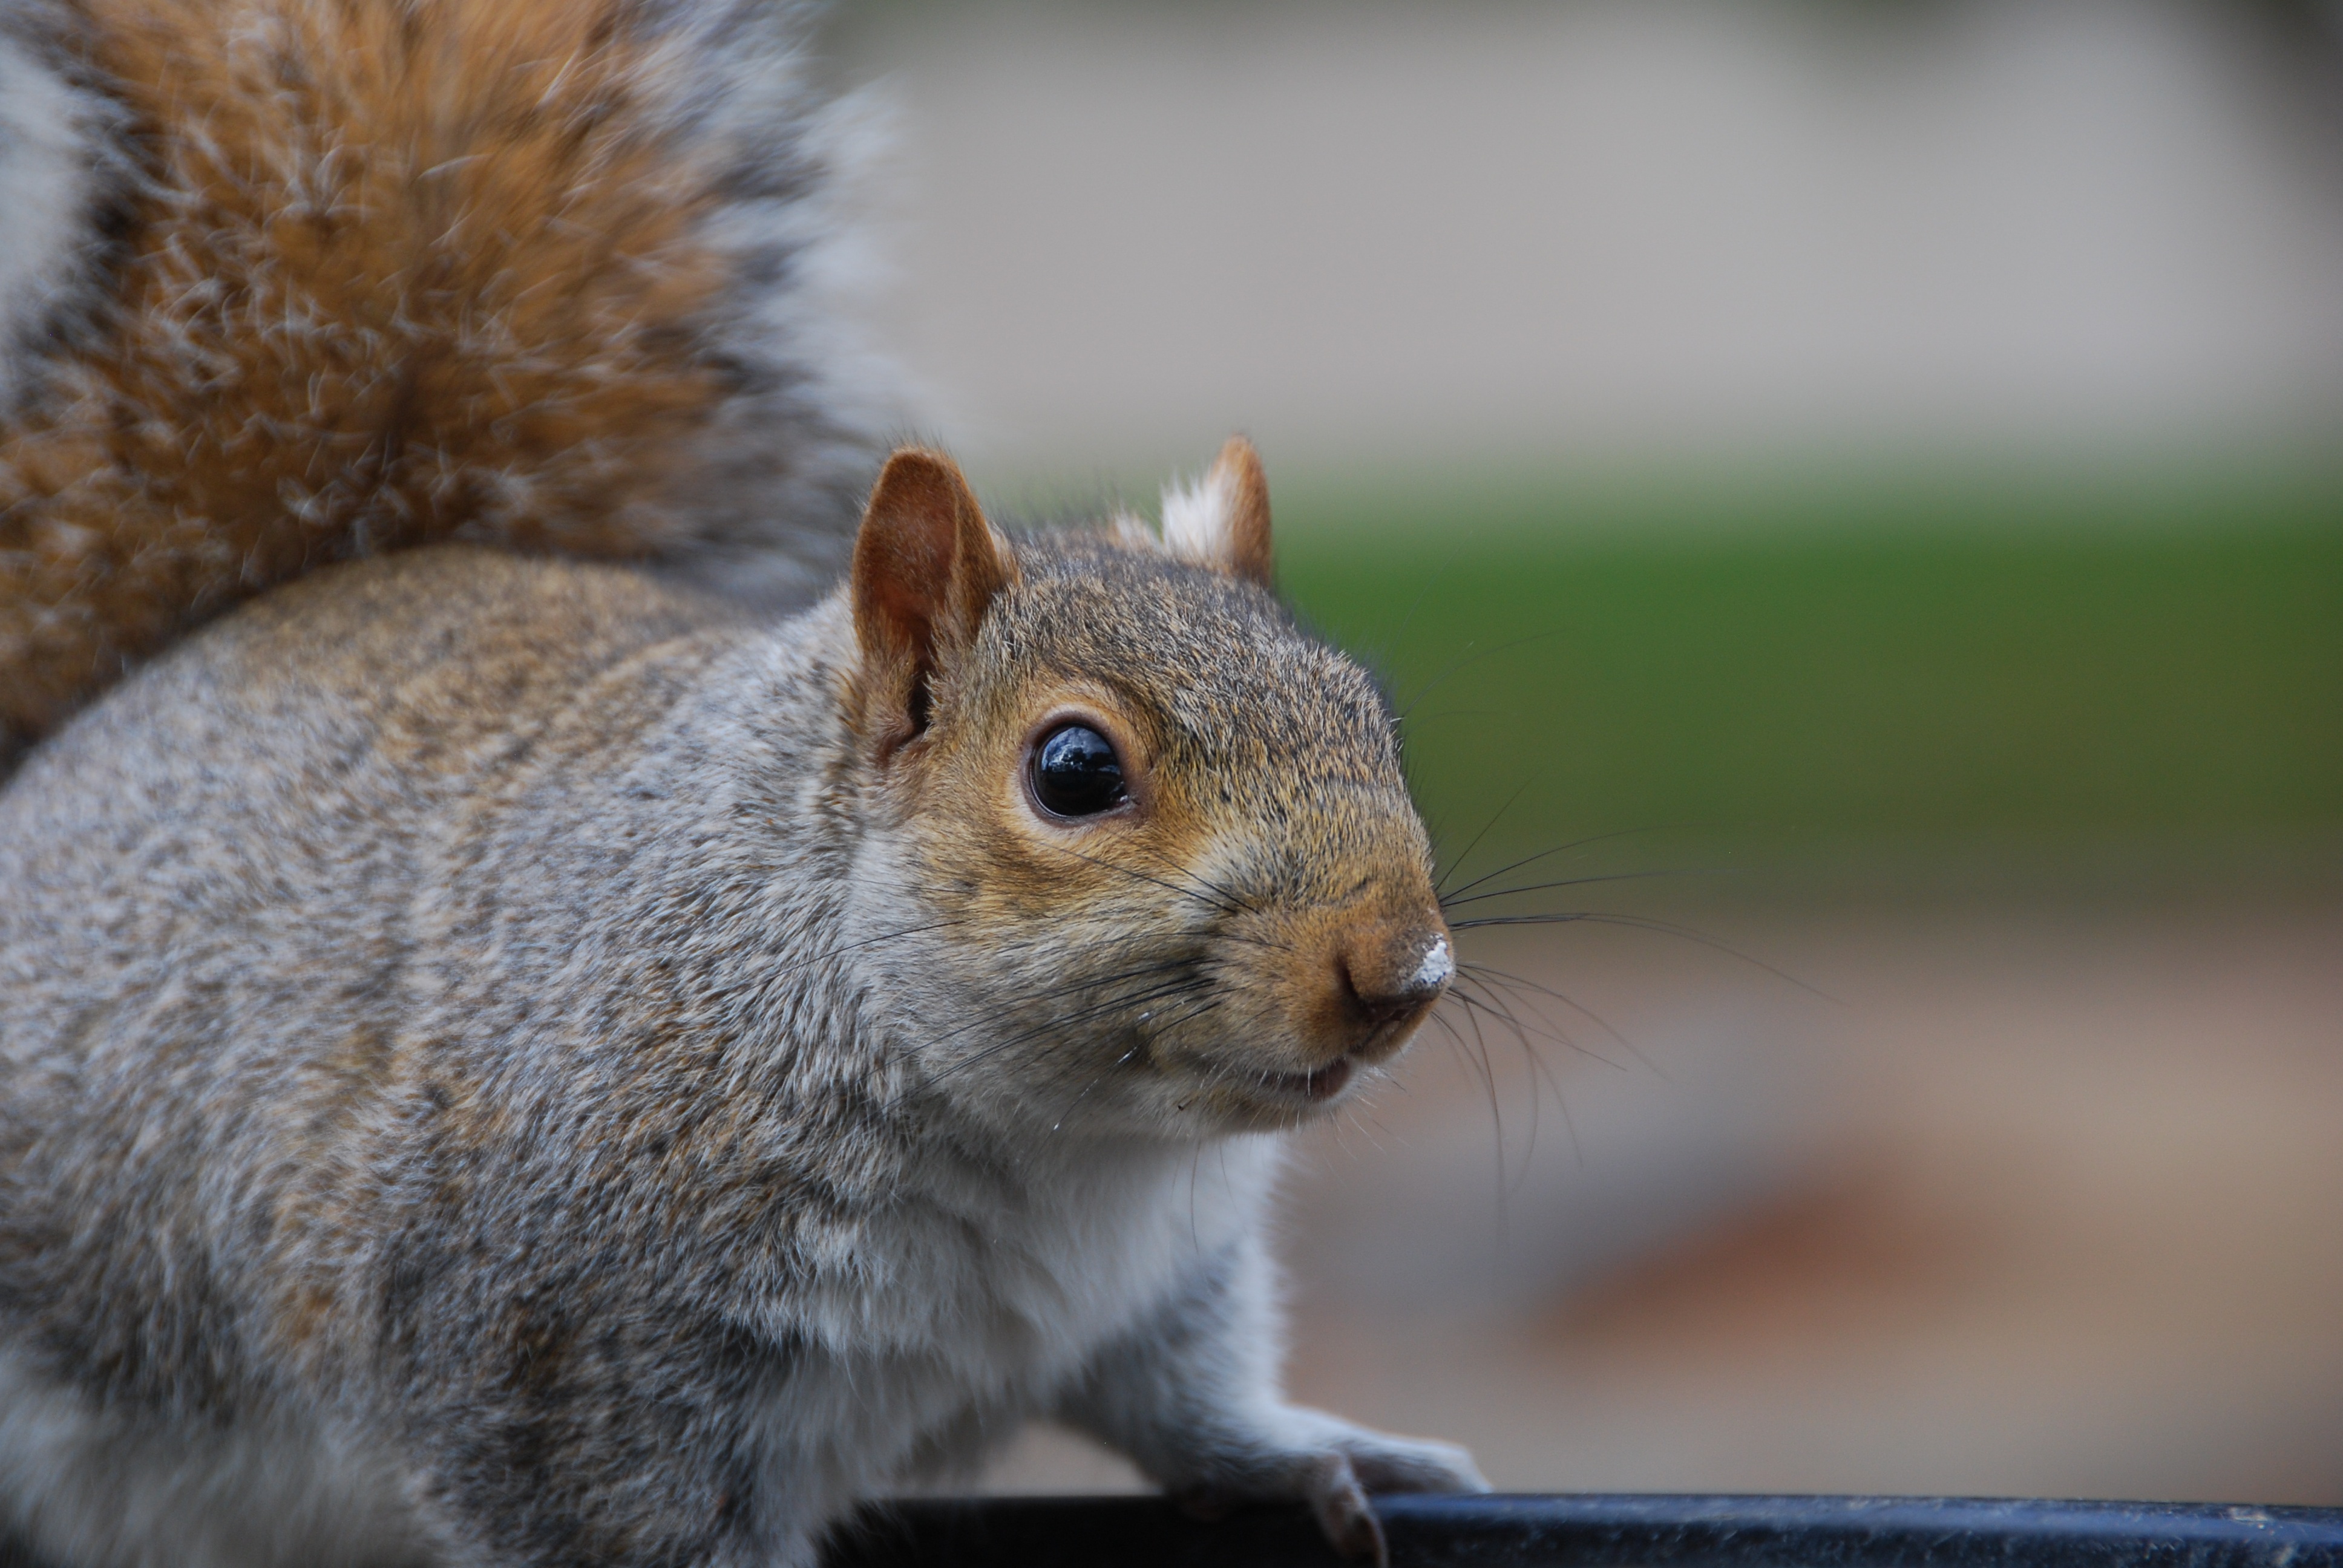
nature, animal, wildlife, mammal, squirrel, rodent, fauna, close up, whiskers, vertebrate, fox squirrel, degu